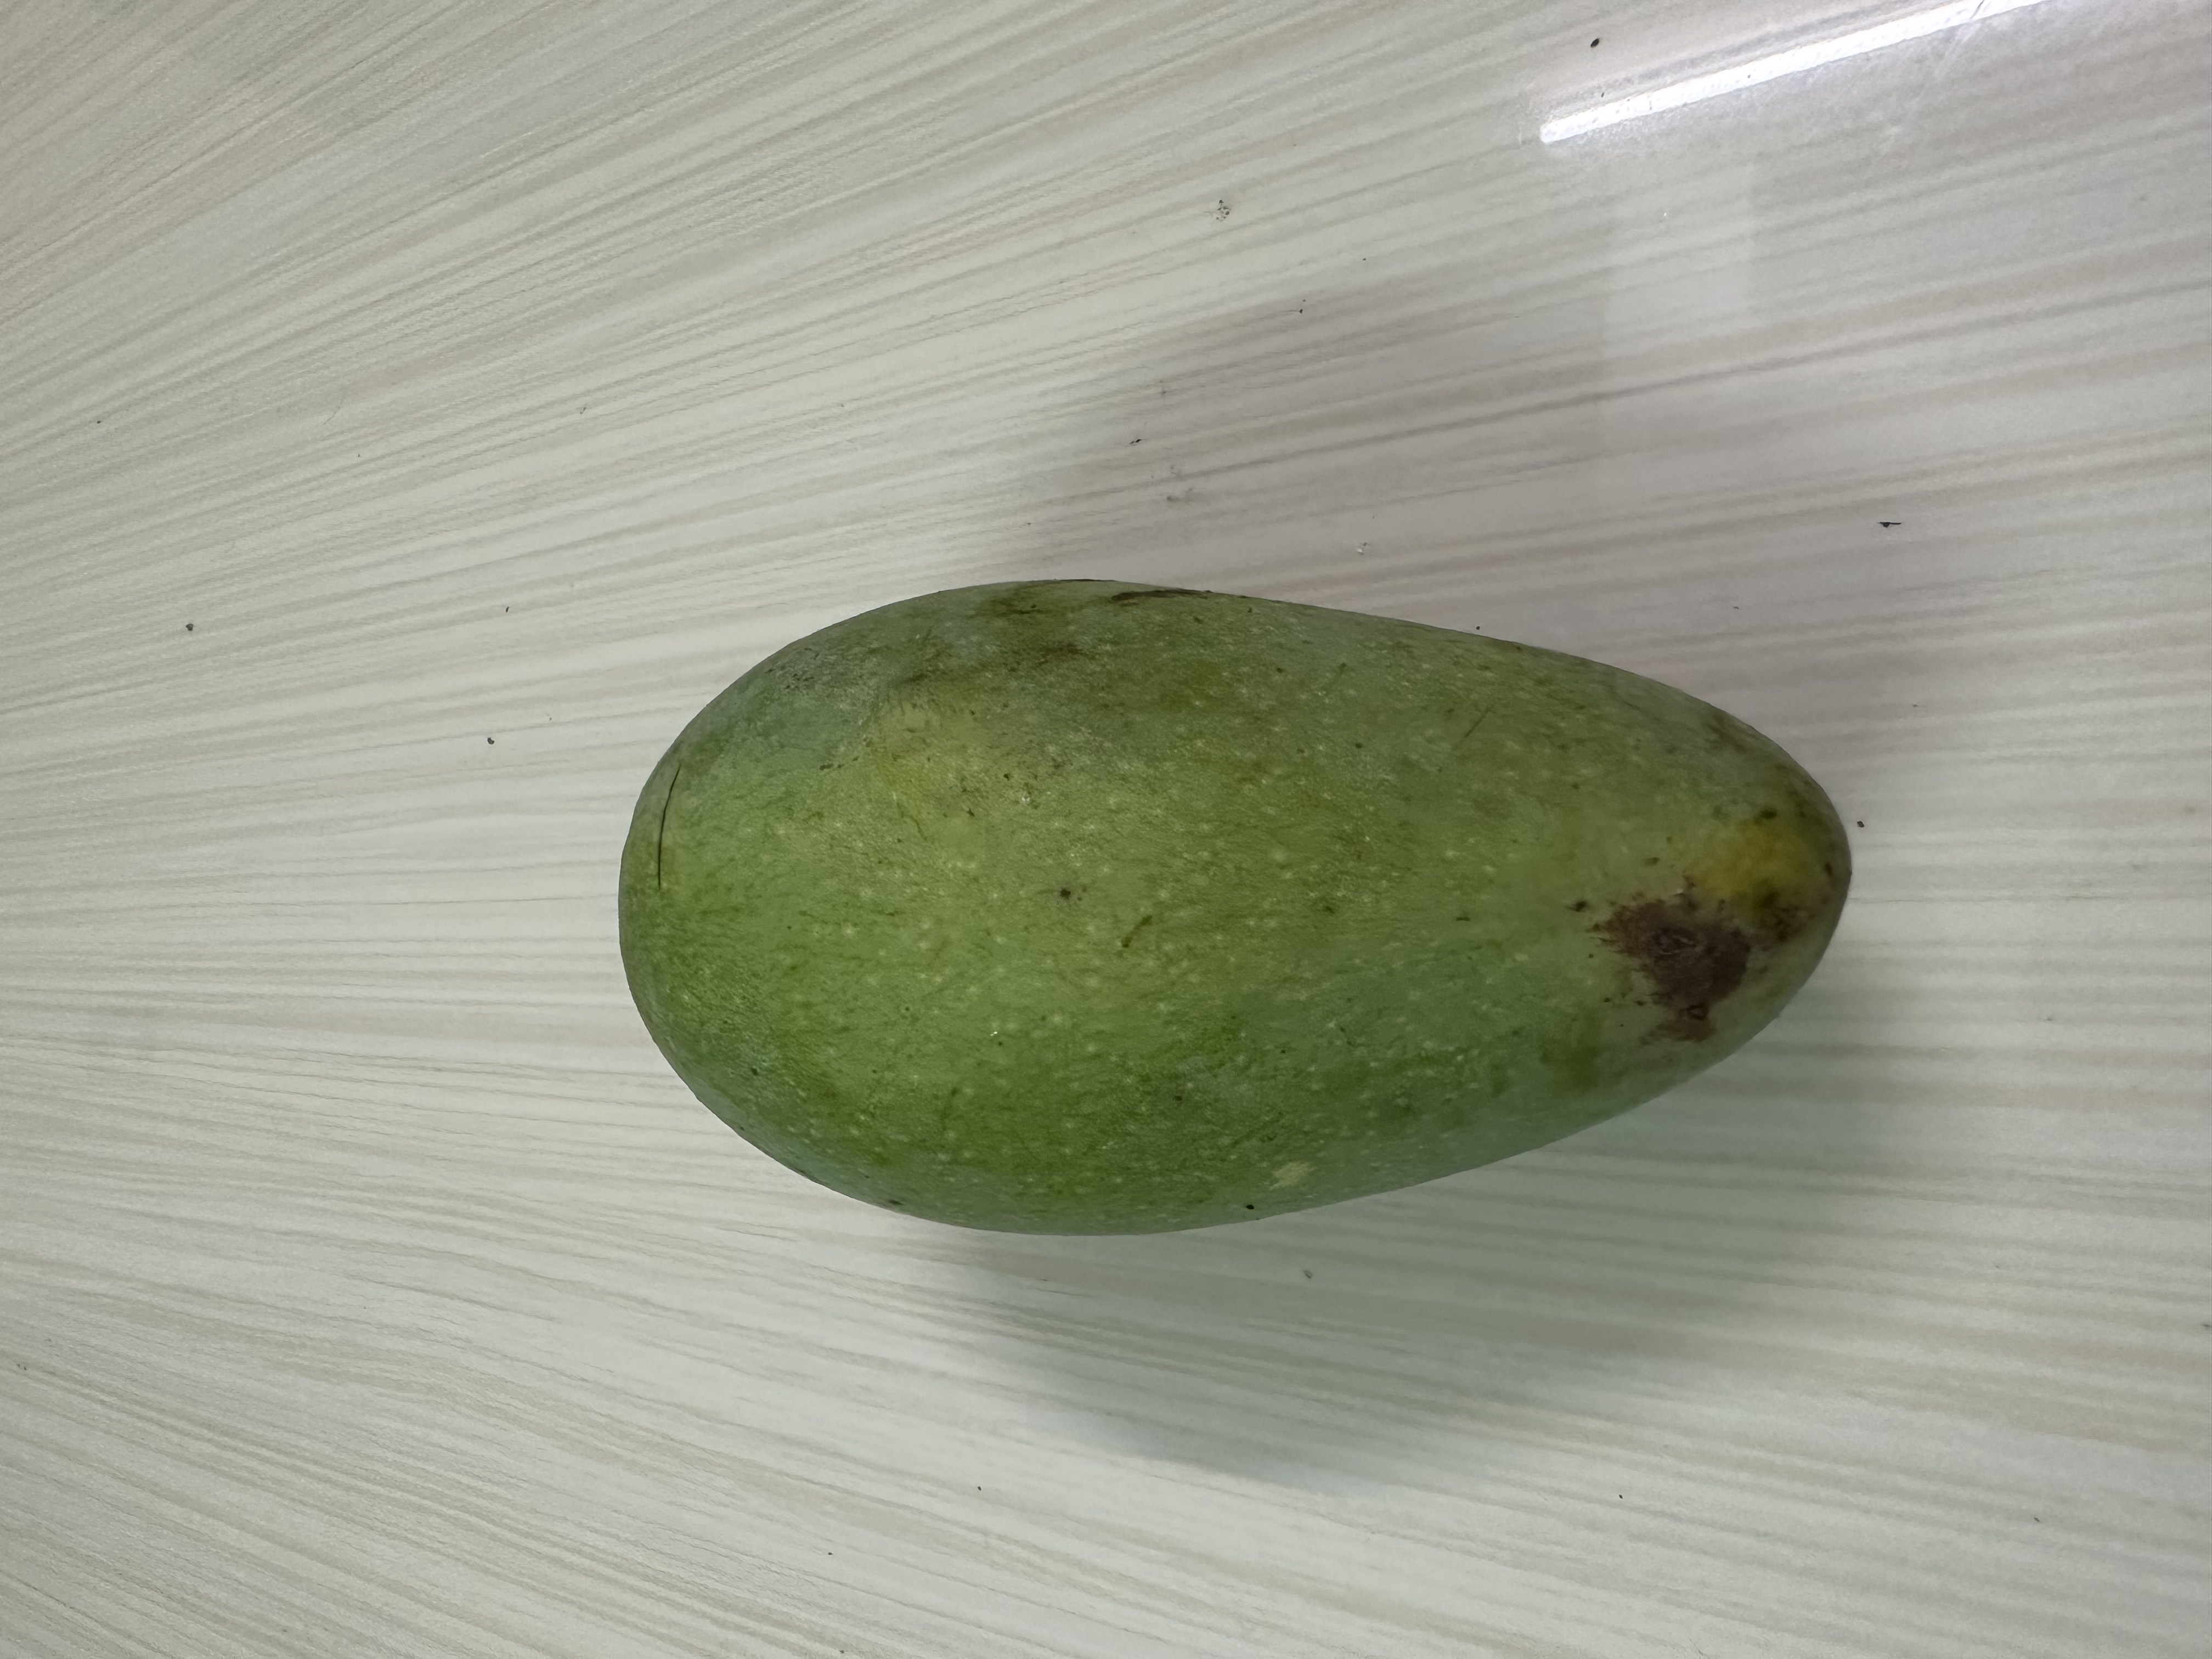
Mango variety: Katimon